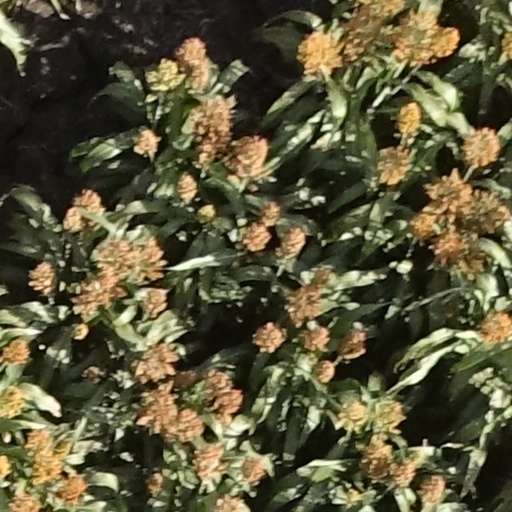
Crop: sorghum